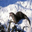
Label: otter